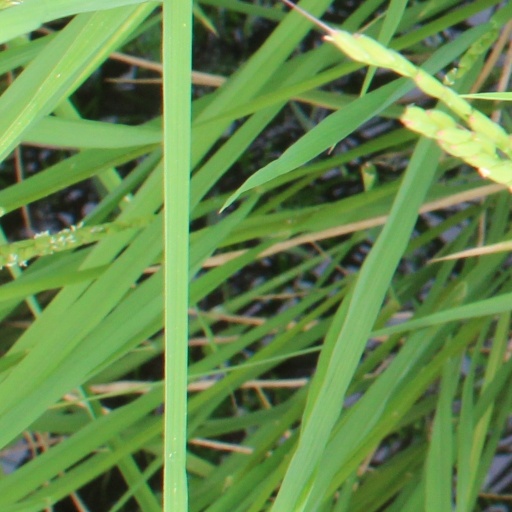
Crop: rice